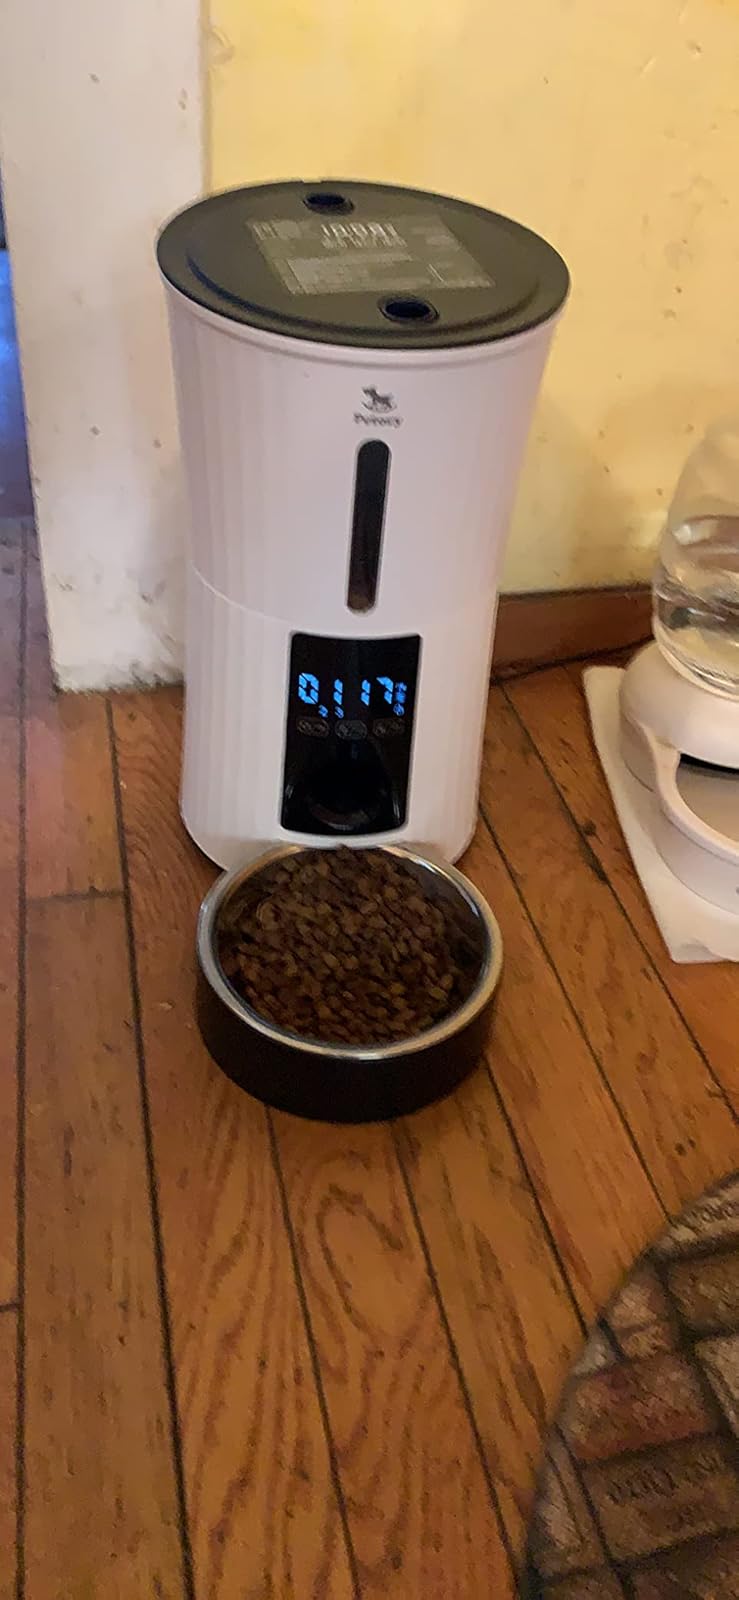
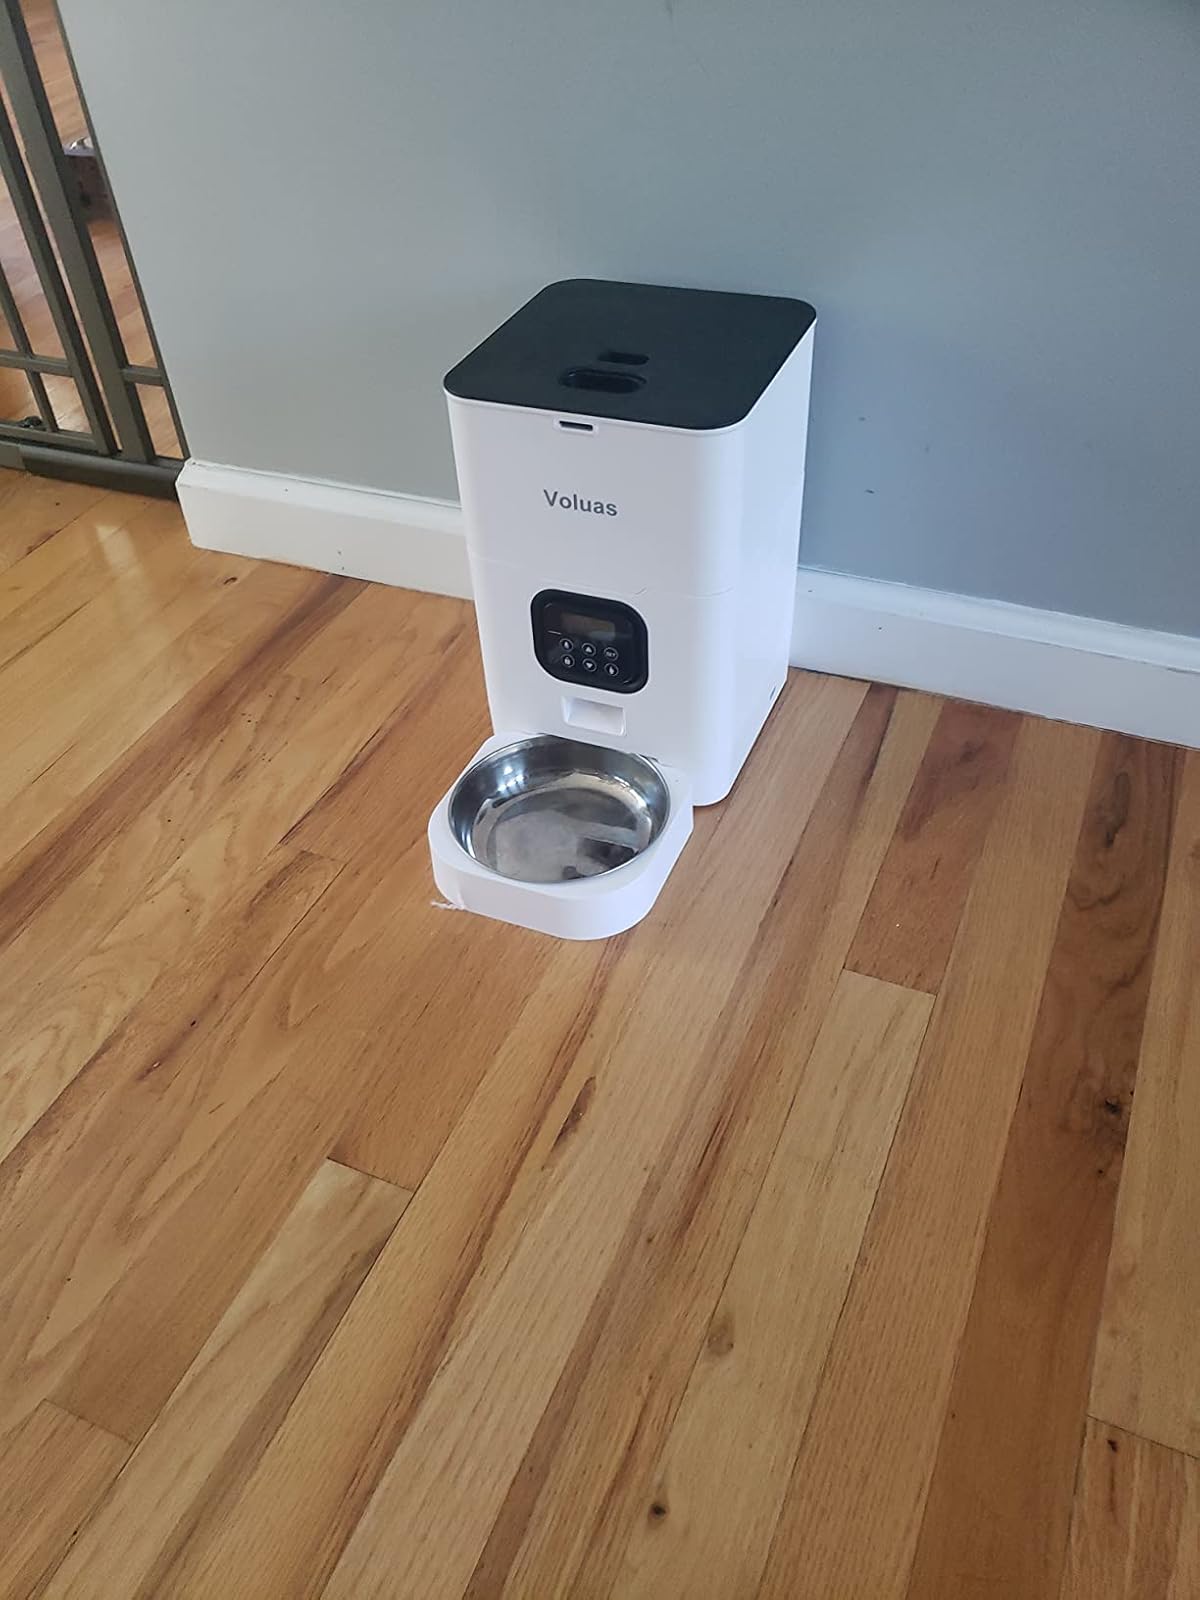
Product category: items_feeder
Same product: no